Abel Tasman

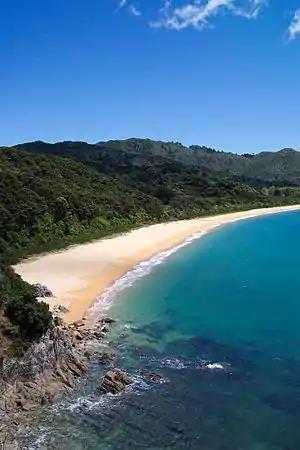
Abel Tasman National Park

His portrait has been on four New Zealand postage stamp issues, on a 1992 5 NZD coin, and on 1963, 1966 and 1985 Australian postage stamps.